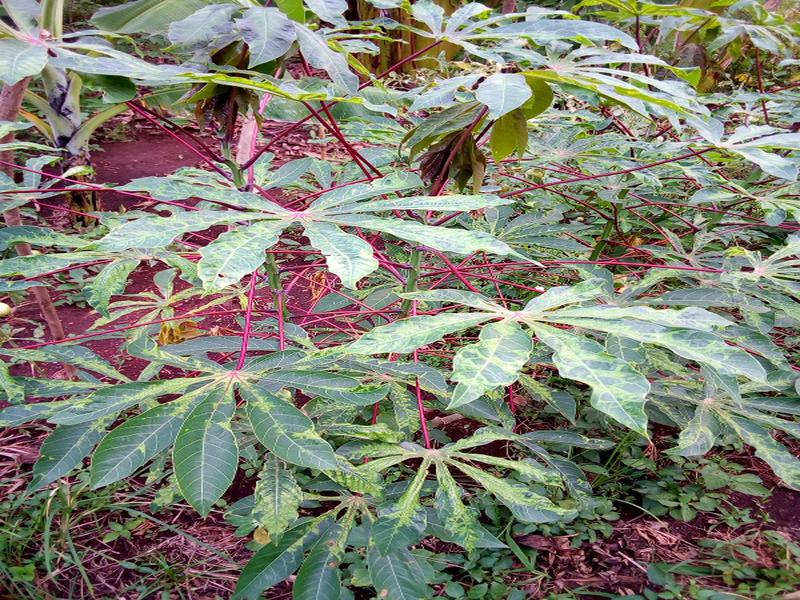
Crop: cassava
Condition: mosaic_disease